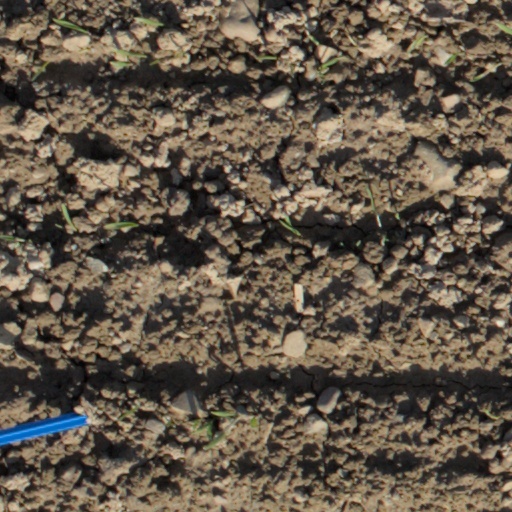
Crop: wheat